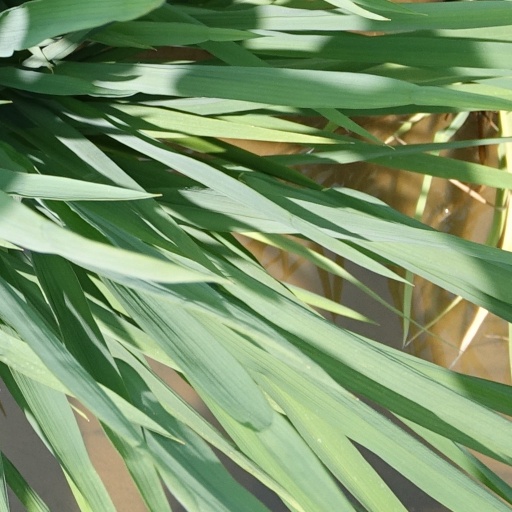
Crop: rice